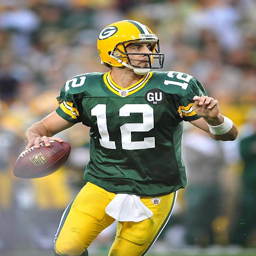
# passes during a game against sports team .